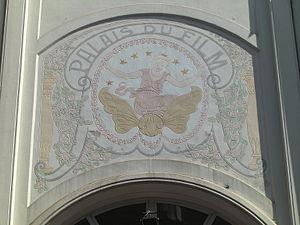
Charleroi (Belgique) - rue Neuve - ancien cinéma ""Le Palais du Film"" (détail) - Sgraffite signé ""(Gustave) Adam"""
La place Charles II est le cœur historique de la ville de Charleroi, autrefois la place d'Armes de la forteresse fondée en 1666. Charles II était roi d'Espagne et des Pays-Bas lors de cette fondation. Communément appelée Place de la Ville-Haute, elle ne reçut son nom qu'en 1912. Elle est aussi nommée « place des jets d'eau » à la suite de l'installation de fontaines.